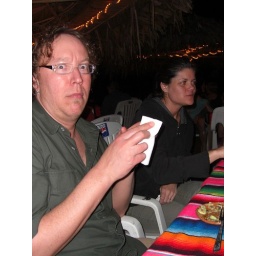
Pete just saw the cat under our table and made the connection with his &amp;quot;mexican plate&amp;quot;